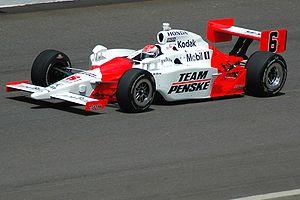
Ryan Briscoe est un pilote automobile australien né le 24 septembre 1981 à Sydney. Il dispute en 2010 le championnat IndyCar Series au sein de l'écurie Penske Racing.